Describe the emotion expressed in this image:  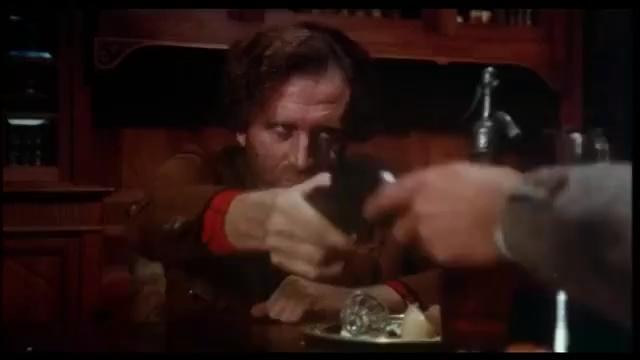
This person displays Suffering, valence and arousal with low intensity.